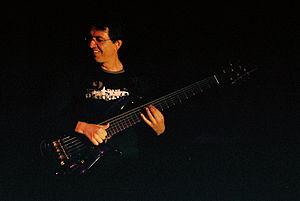
Alain Caron est un musicien de jazz québécois. Il se spécialise dans le style jazz-fusion, comme bassiste électrique et comme compositeur. Il a formé le groupe UZEB avec le guitariste Michel Cusson, le batteur Paul Brochu et leur premier claviériste Stephan Montanaro.